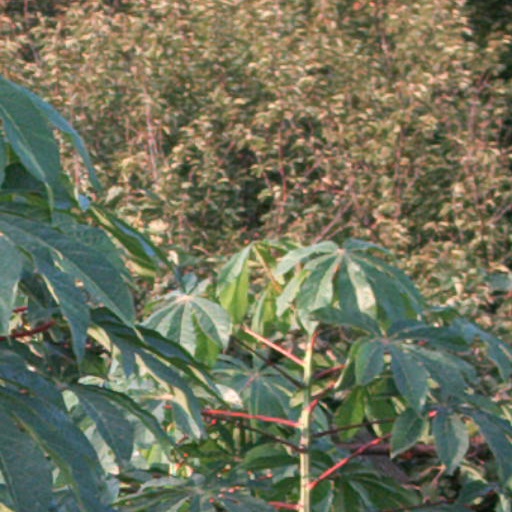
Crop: cassava